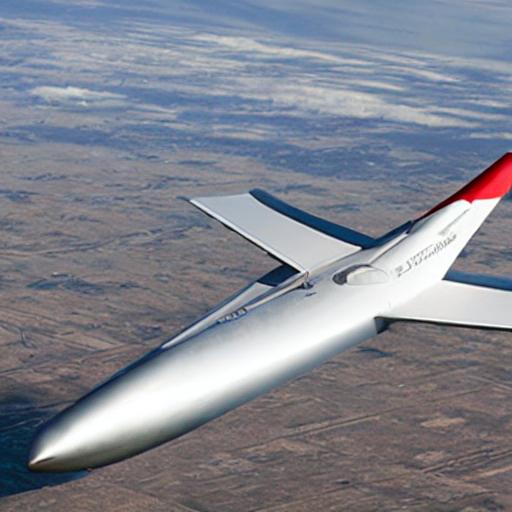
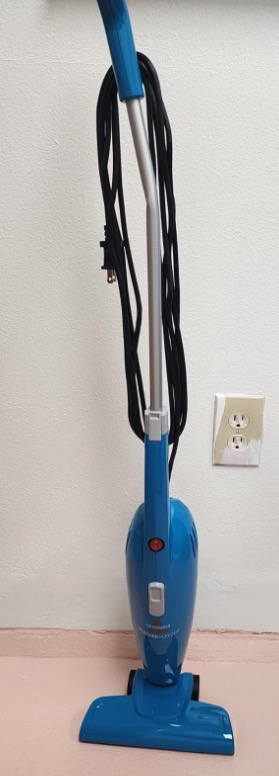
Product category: items_vacuum
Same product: no